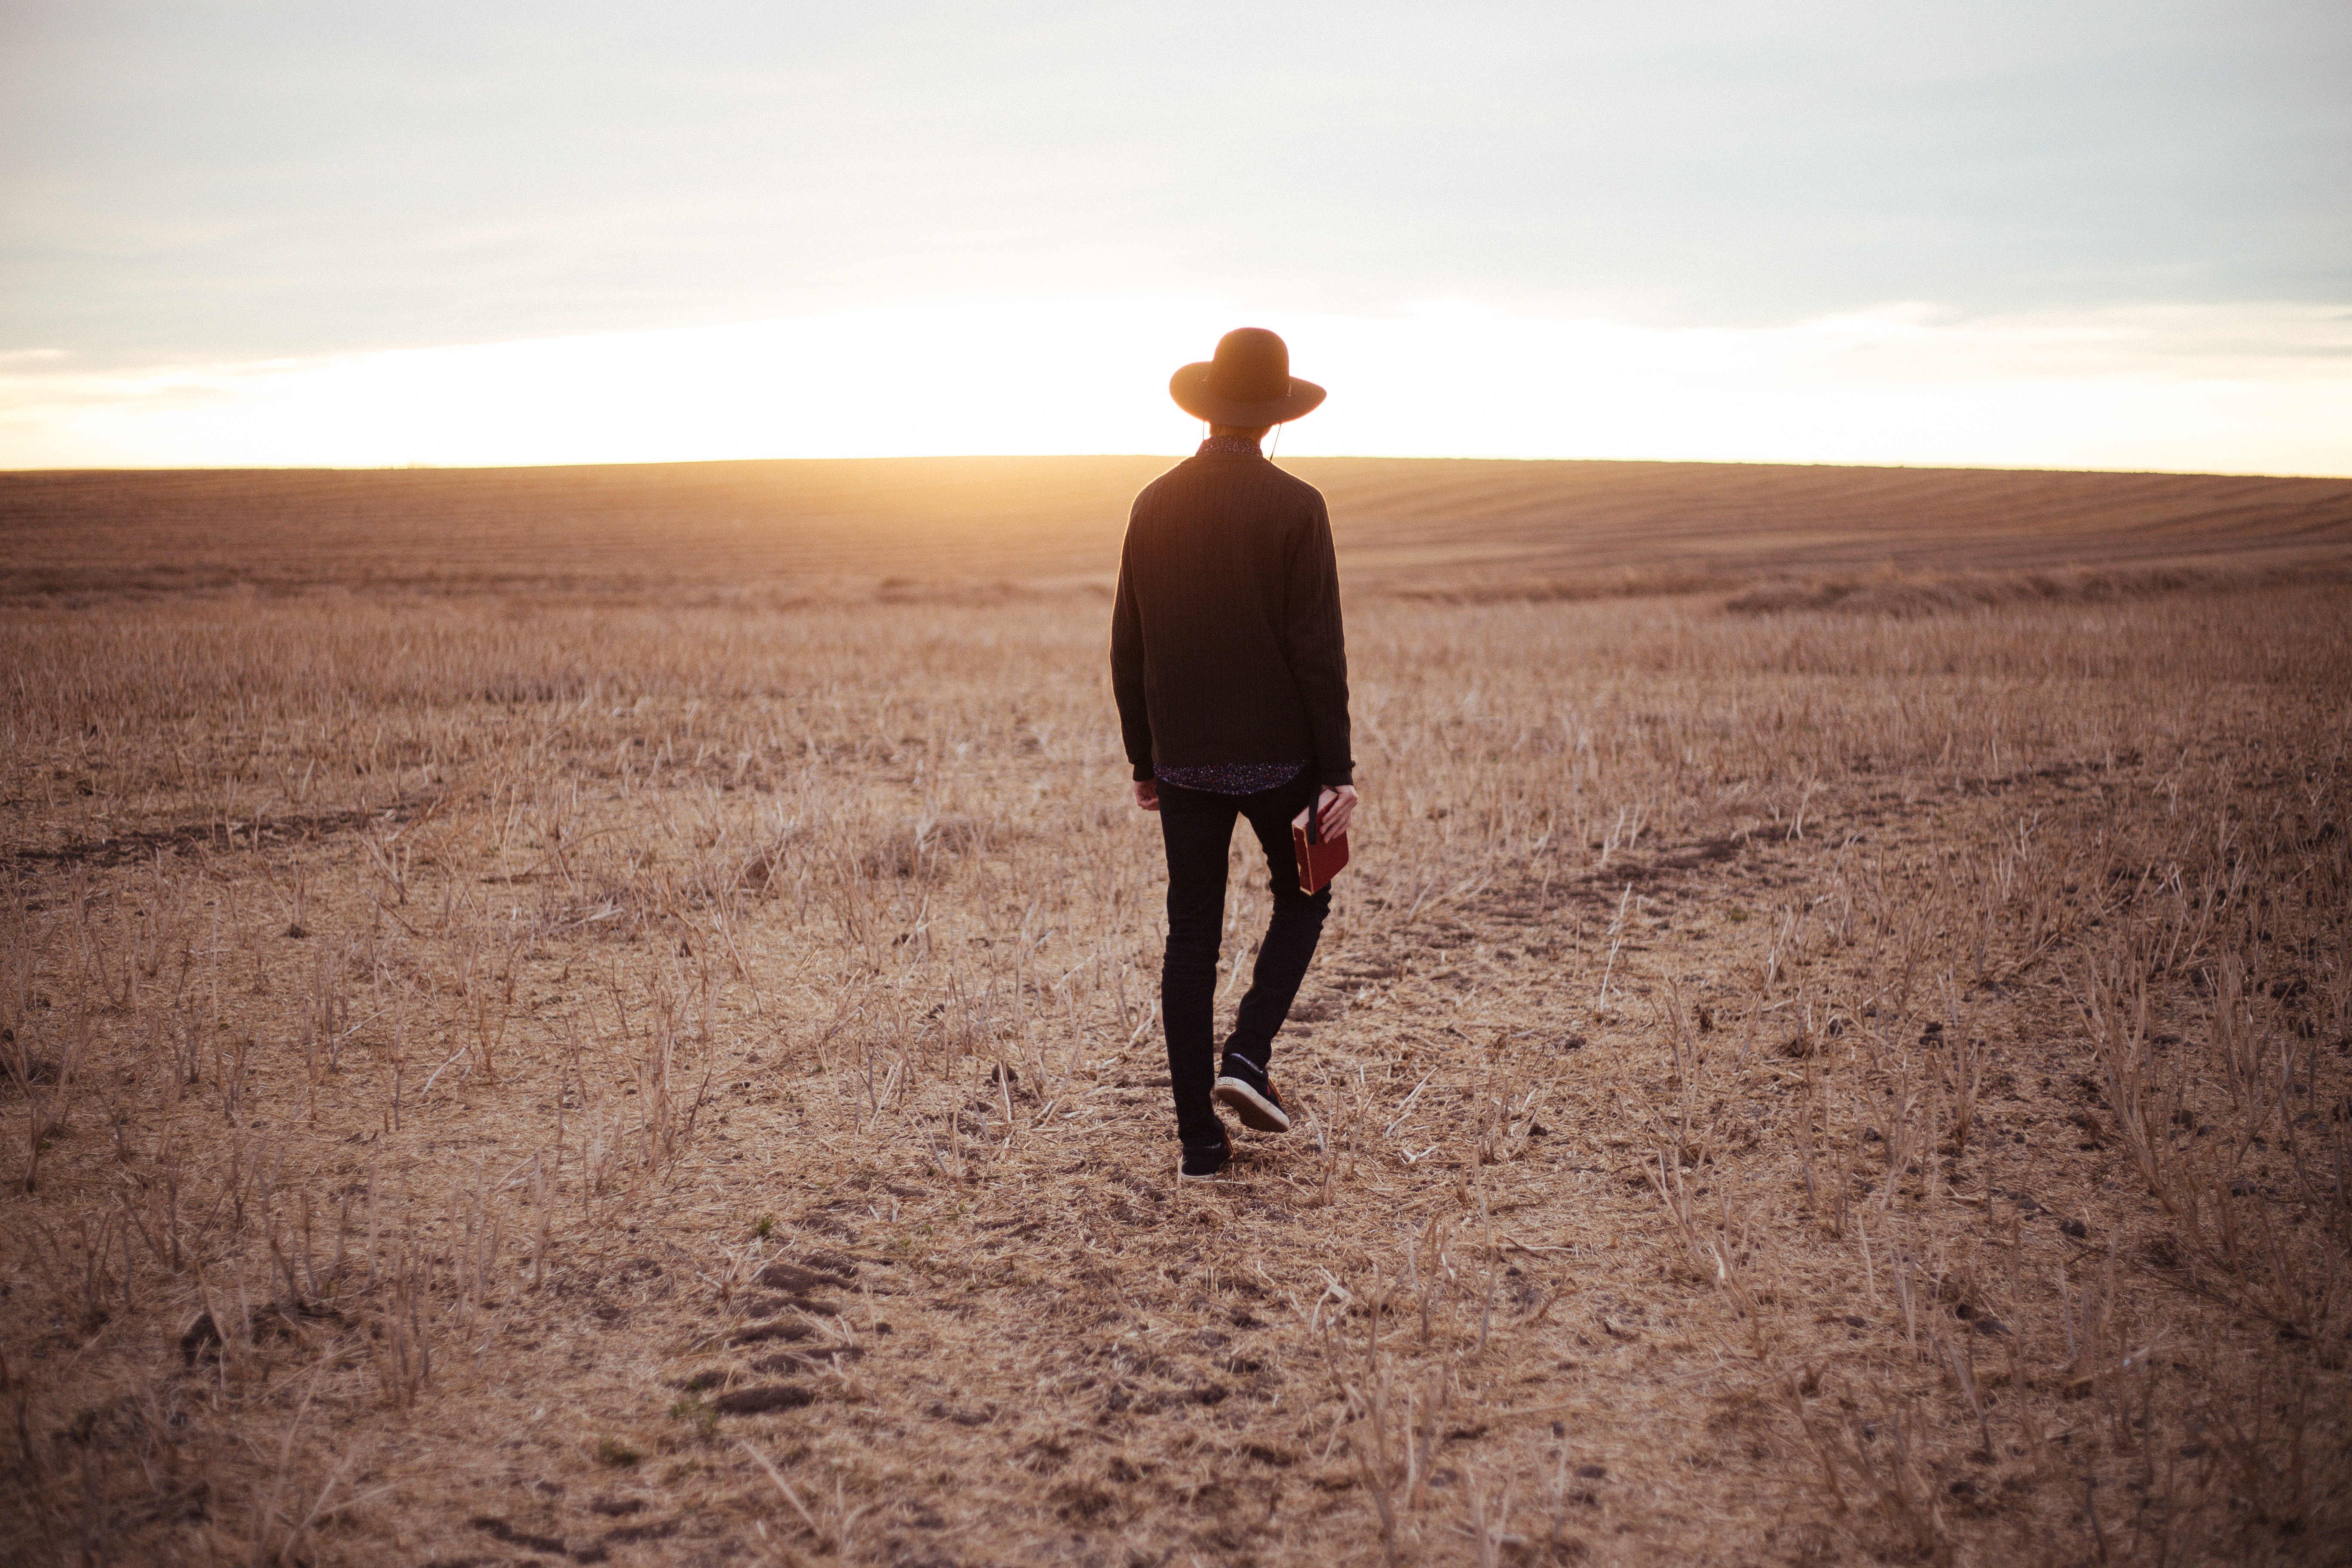
landscape, sea, sand, horizon, walking, person, sunset, field, sunlight, morning, desert, rural, soil, hat, agriculture, photograph, image, natural environment, aeolian landform